Simon Beattie

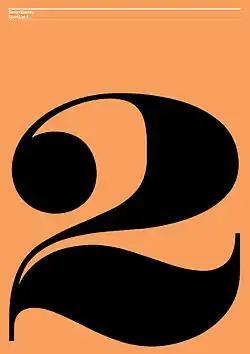
Cover of Beattie’s Short List 2, published October 2010

Simon Beattie (born 5 February 1975 in Aylesbury) is a British antiquarian bookseller, literary translator and music composer. He was the first British bookseller to be featured in the "Fine Books Magazine" series Bright Young Things; when he became a member of the Antiquarian Booksellers Association in 2011, the Association's newsletter described him as "a dealer to watch" (October 2011, Issue 364, p. 15).